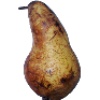
Label: Pear Abate 1